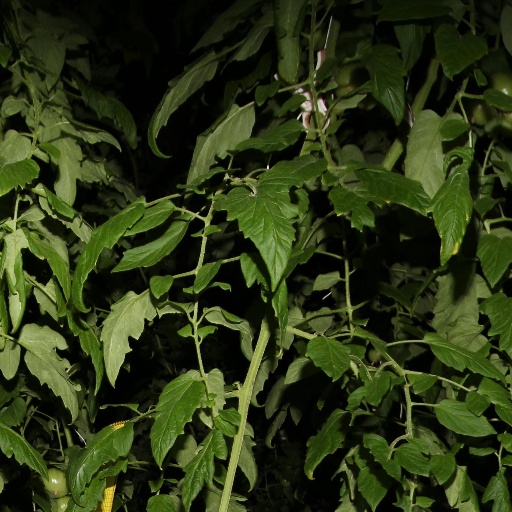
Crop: tomato